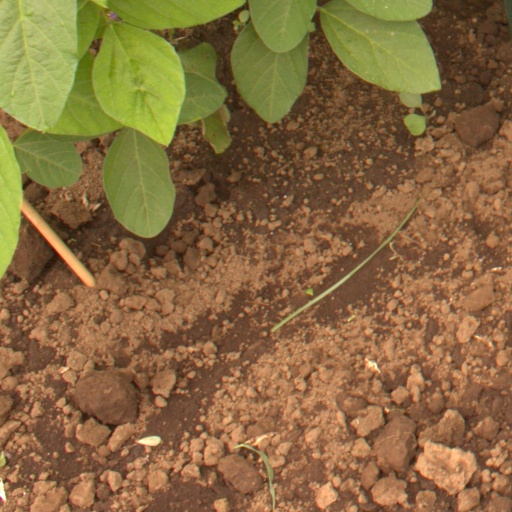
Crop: soybean